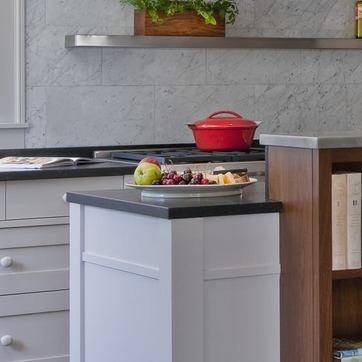
Material: food